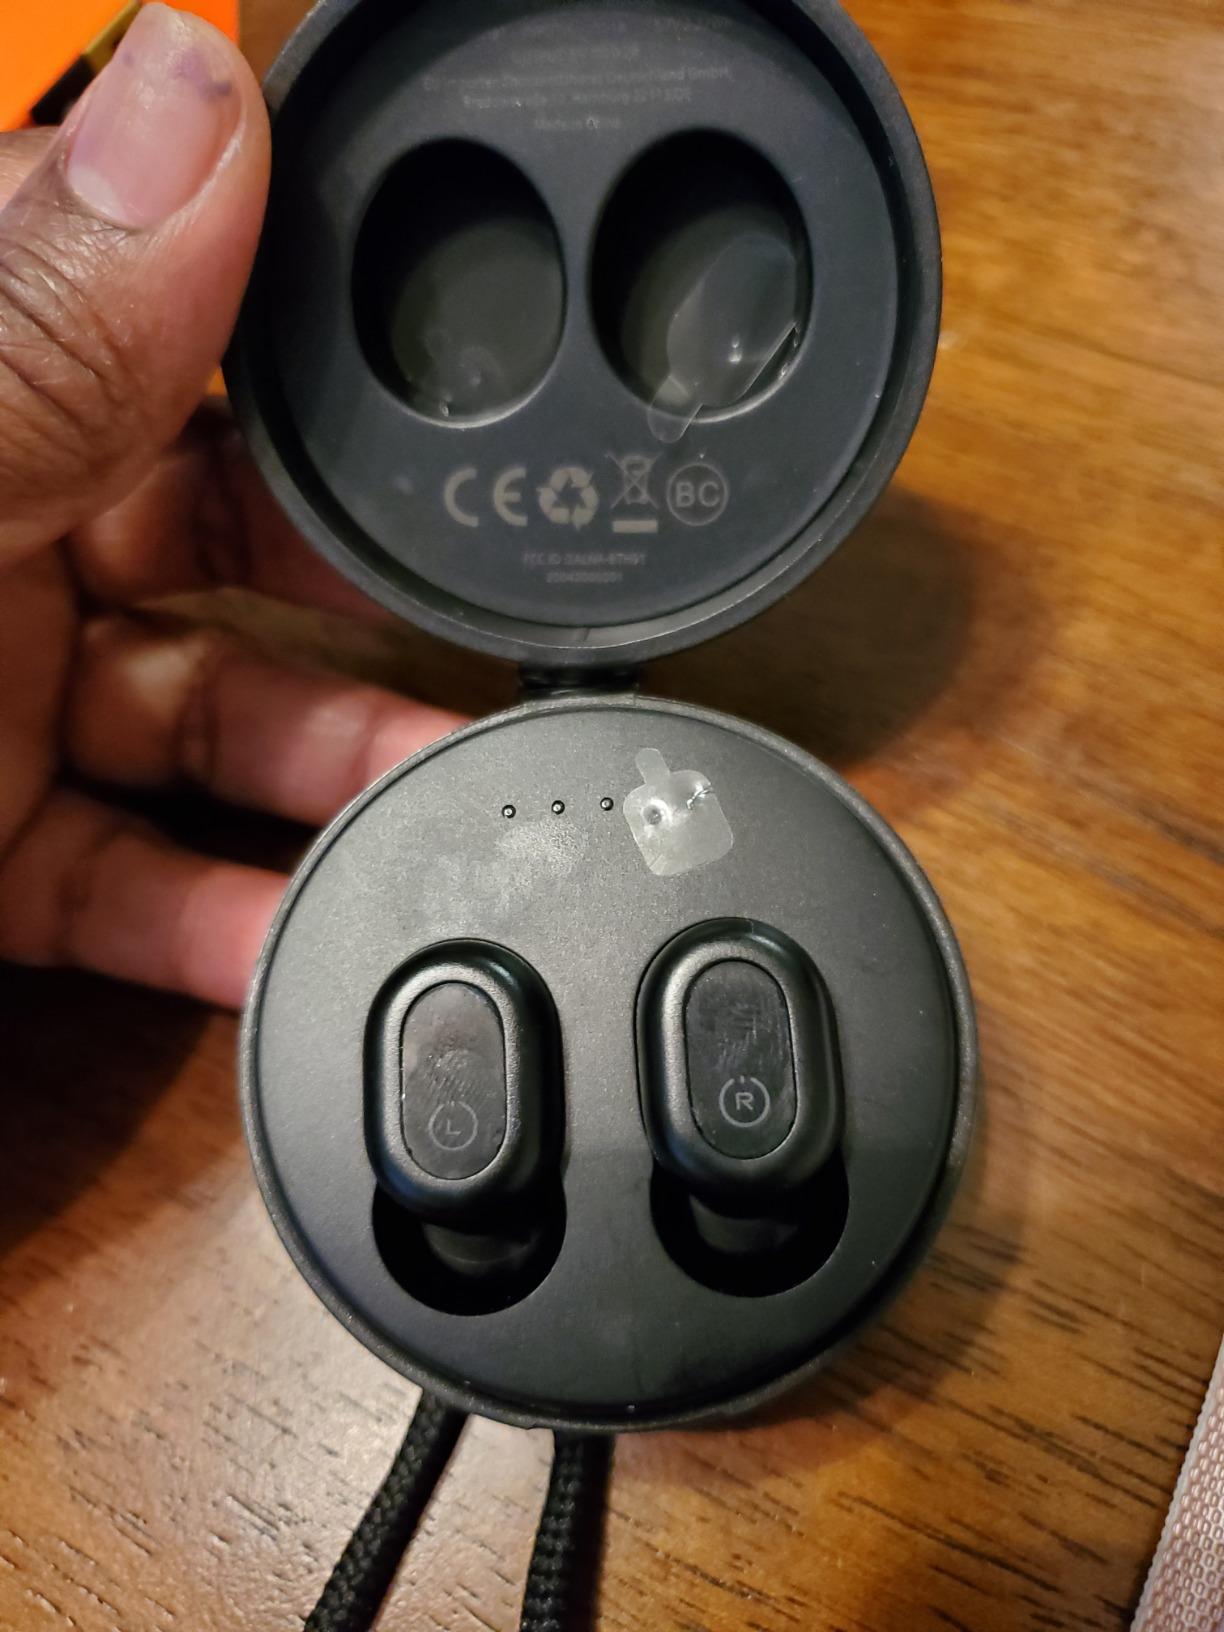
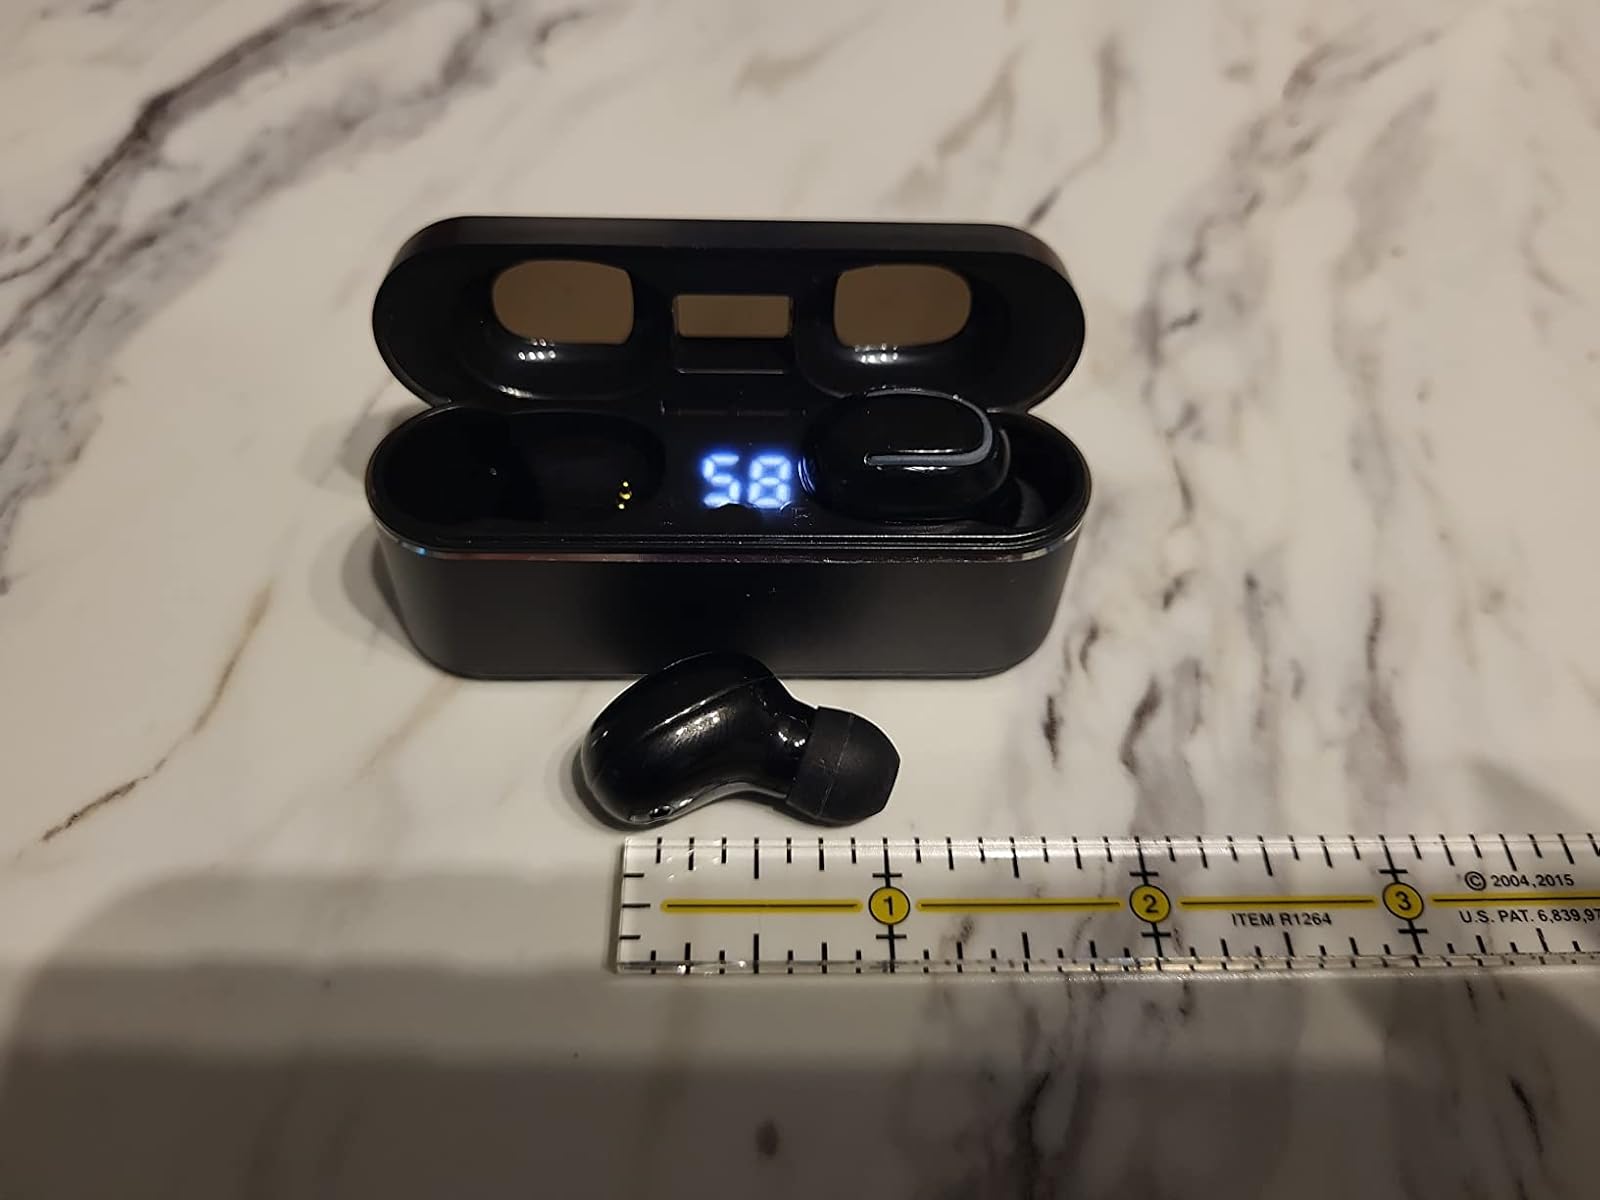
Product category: earbuds
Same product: no